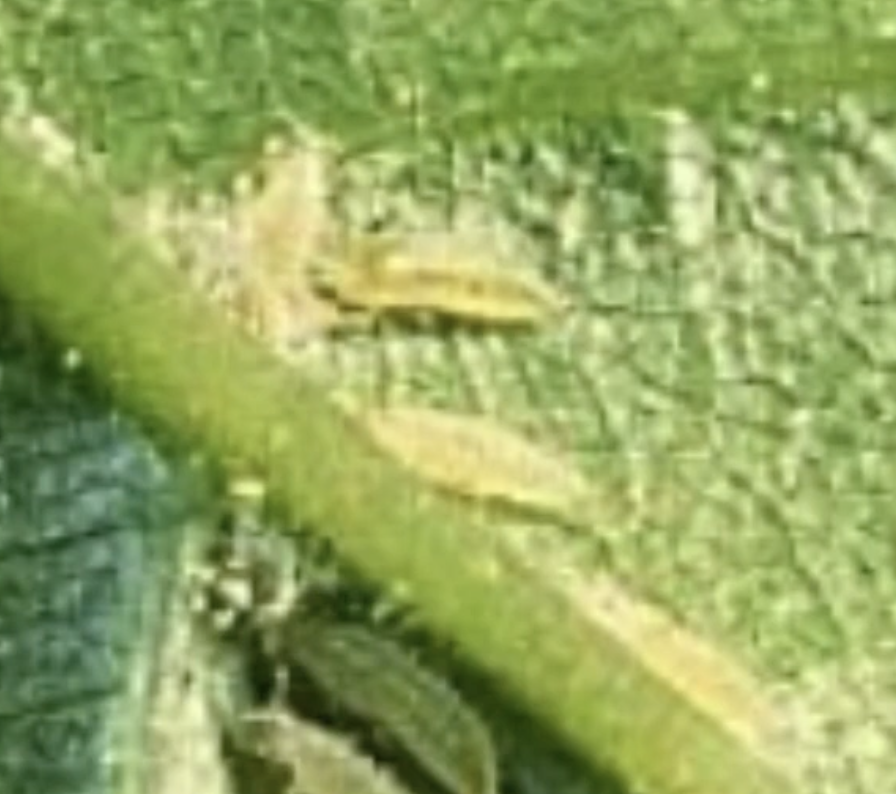
Label: thrips_disease